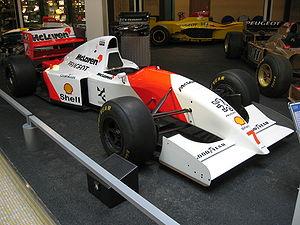
Mclaren moteur Peugeot 1994 - Musée Peugeot Sochaux
McLaren Racing, fondée en 1963 par Bruce McLaren sous le nom Bruce McLaren Motor Racing Ltd, est la branche de McLaren Group chargée de l'engagement en compétition des voitures de la marque automobile britannique McLaren. L'écurie démarre en Formule 1 en 1966 avec son créateur au volant, ce qui en fait aujourd'hui la plus ancienne équipe engagée en continu dans ce championnat après Ferrari.
La McLaren MP4/9 est la monoplace de Formule 1 engagée par l'écurie McLaren Racing dans le cadre de la saison 1994 de Formule 1.